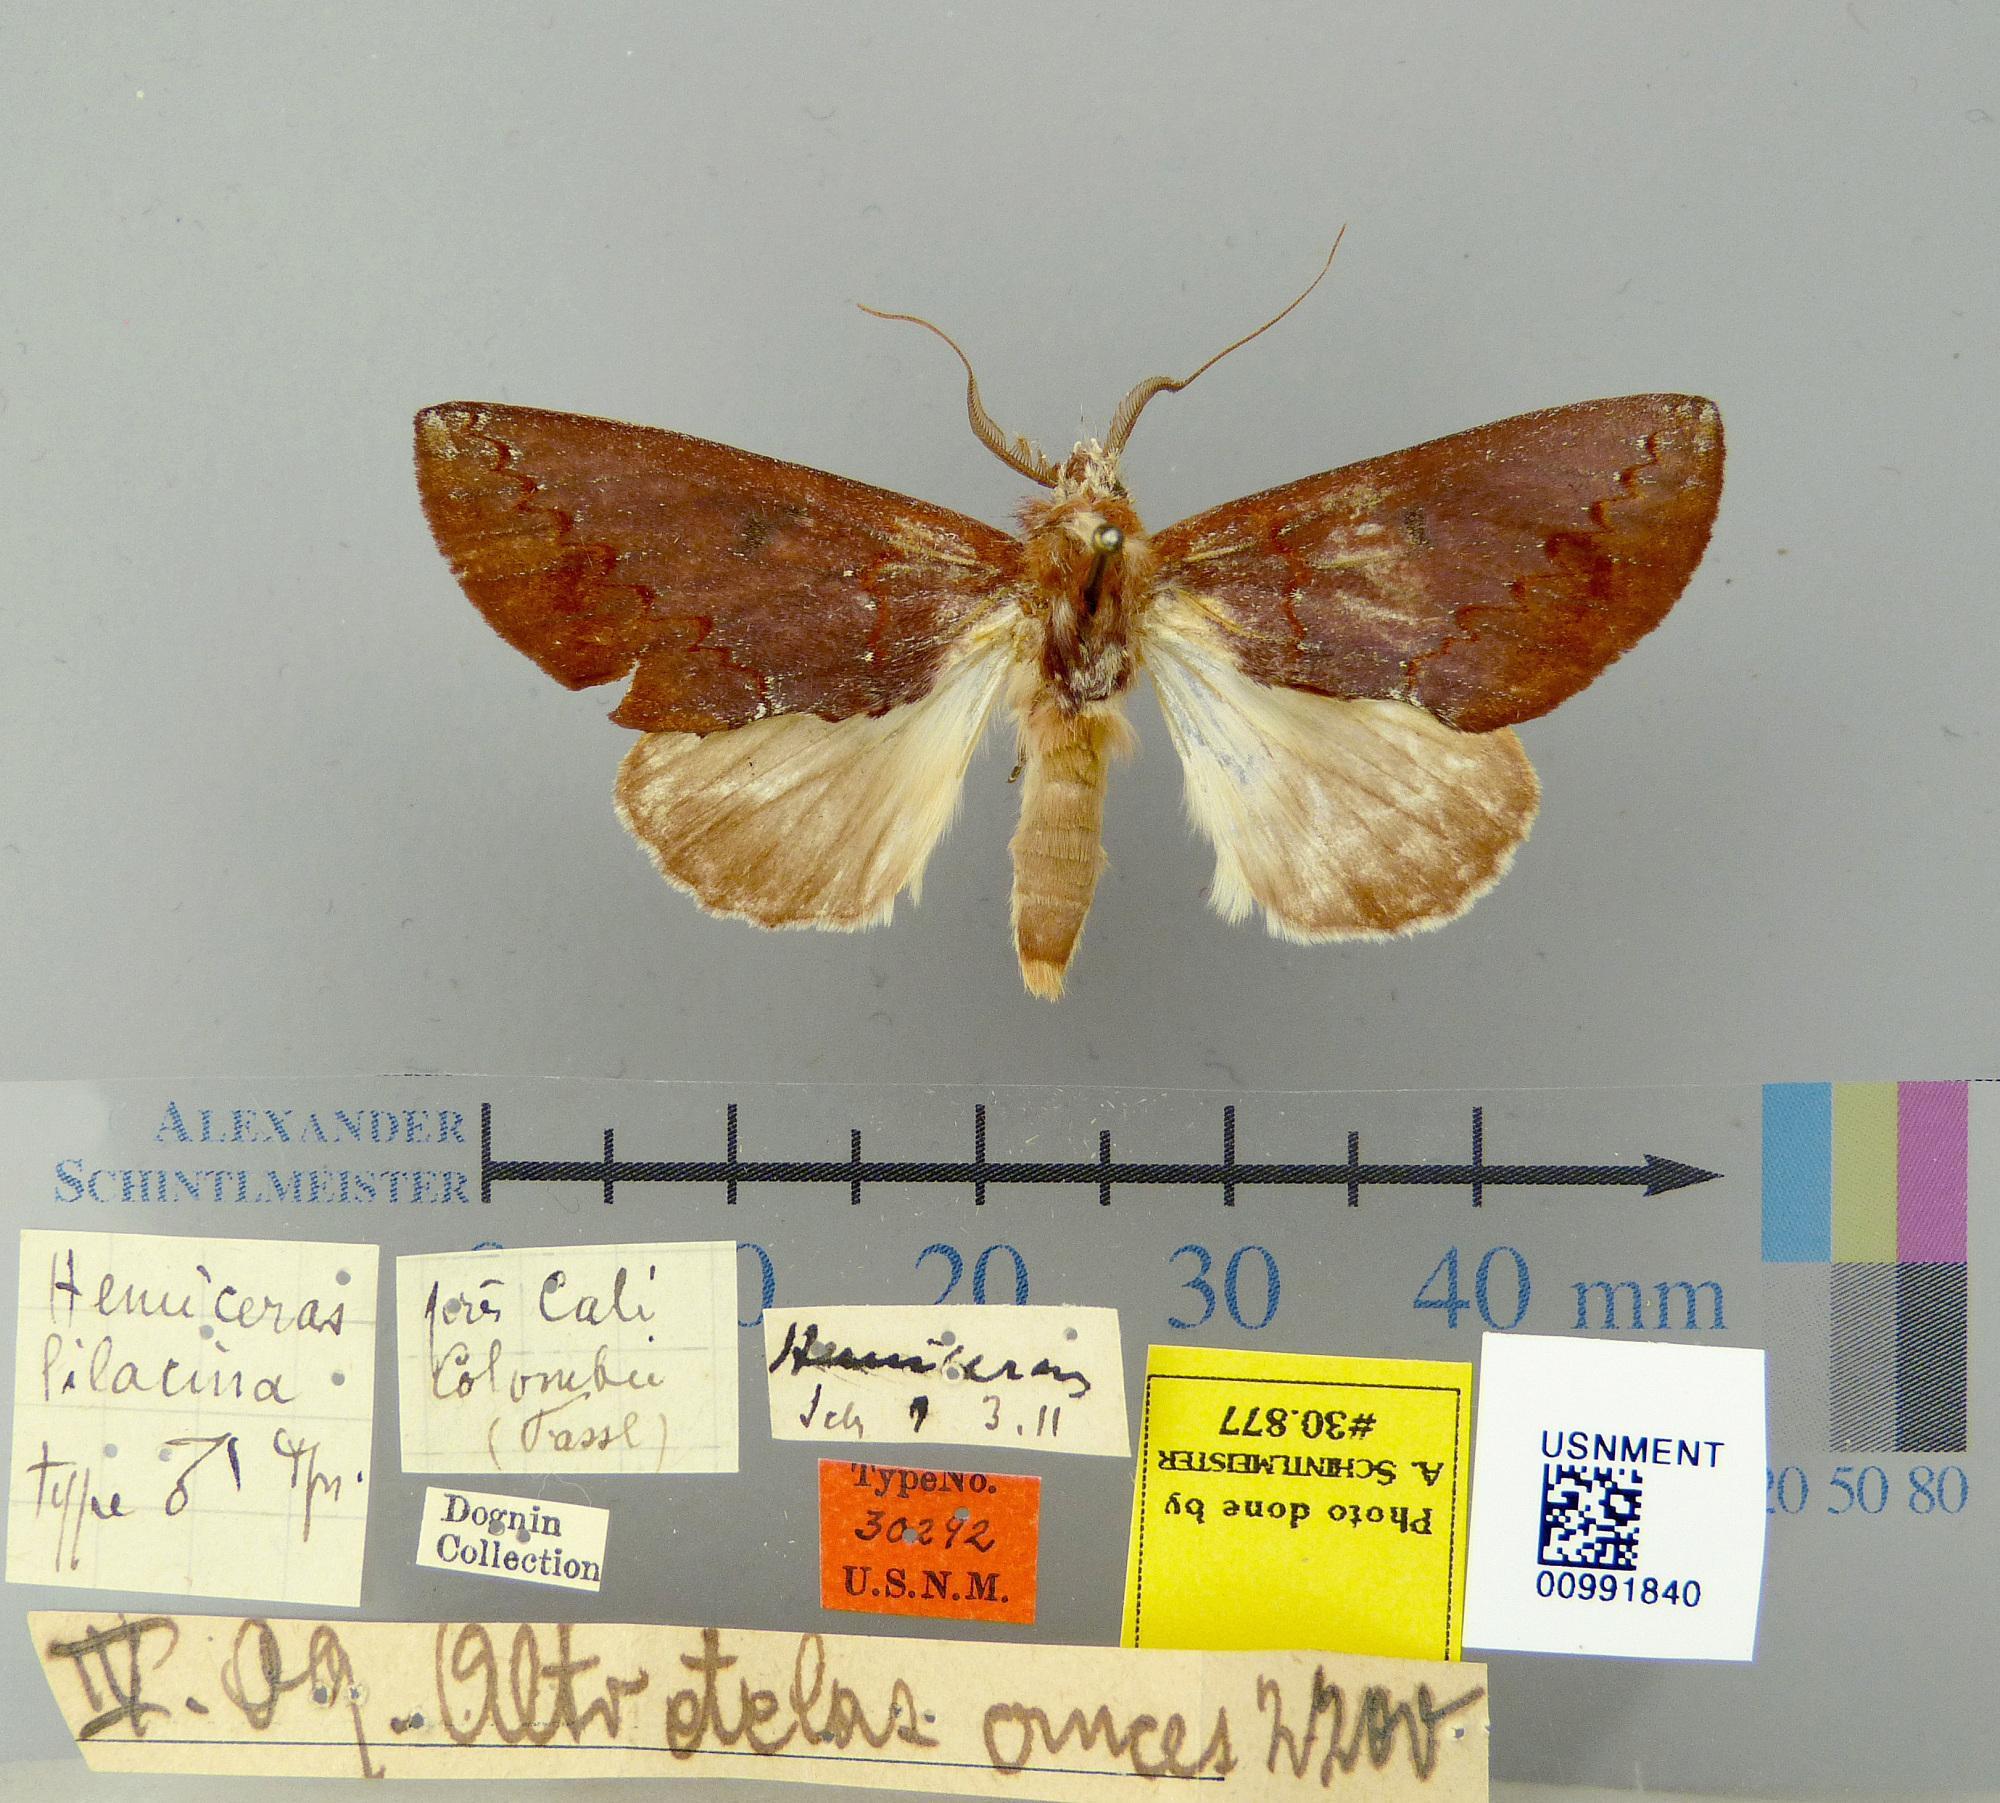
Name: Hemiceras lilacina
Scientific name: Hemiceras lilacina Dognin, 1911
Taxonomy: Animalia, Arthropoda, Insecta, Lepidoptera, Notodontidae
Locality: Cali; Colombie / Alto etelas onces 2/200, Valle del Cauca, Colombia
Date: Apr 1909